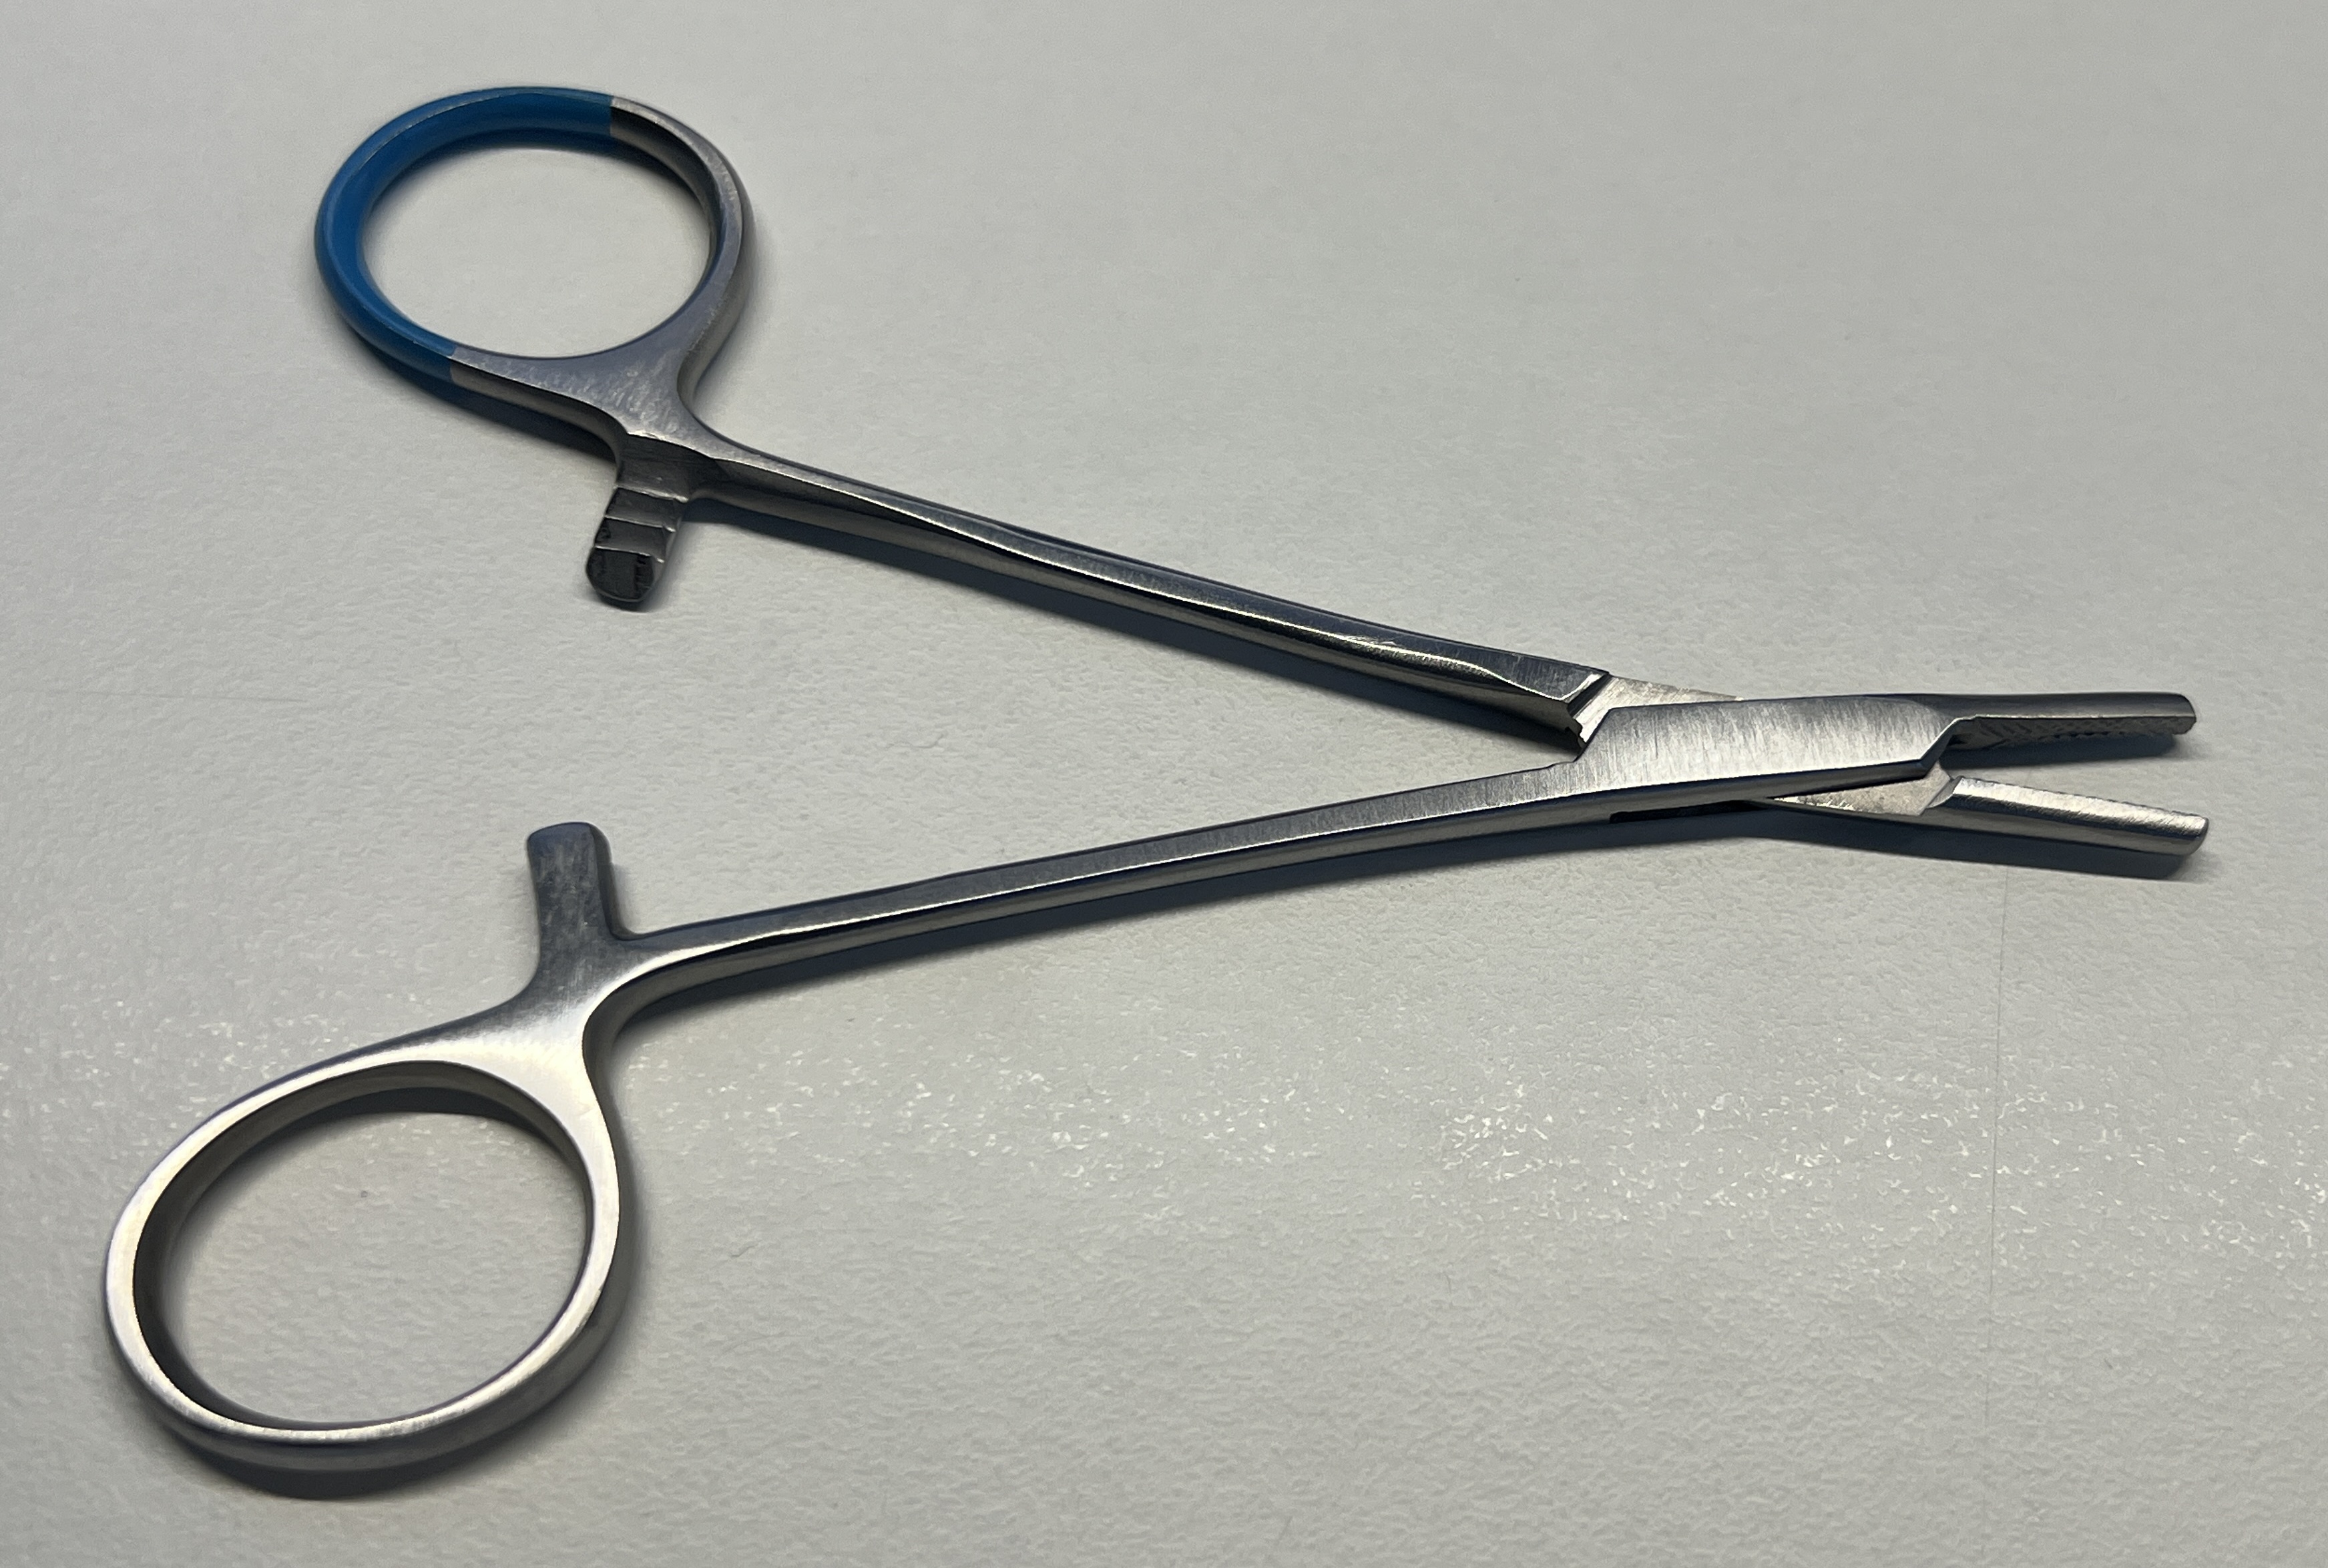
Hinged instrument state: open